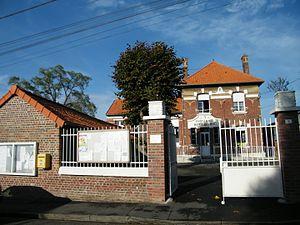
Mairie-école.
Saint-Mard est une commune française située dans le département de la Somme en région Hauts-de-France.